Armistice Day

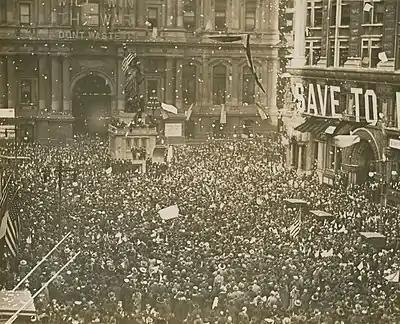
Armistice Day celebrations in Philadelphia, Pennsylvania on 11 November 1918

Armistice Day, later known as Remembrance Day in the Commonwealth and Veterans Day in the United States, is commemorated every year on 11 November to mark the armistice signed between the Allies of World War I and Germany at Compiègne, France, at 5:45 am for the cessation of hostilities on the Western Front of World War I, which took effect at 11:00 am—the "eleventh hour of the eleventh day of the eleventh month" of 1918—although, according to Thomas R. Gowenlock, an intelligence officer with the U.S. First Division, shelling from both sides continued for the rest of the day, ending only at nightfall. The armistice initially expired after a period of 36 days and had to be extended several times. A formal peace agreement was reached only when the Treaty of Versailles was signed the following year.